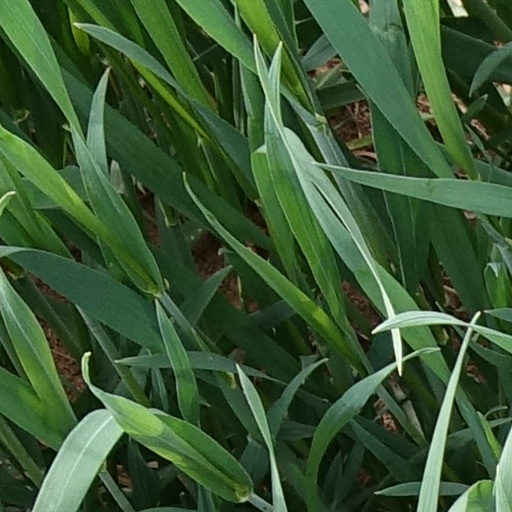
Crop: wheat